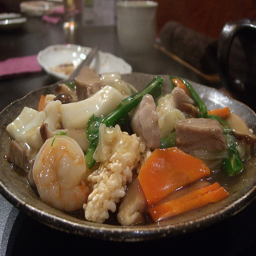
A plate filled with seafood and vegetables is on a table.
A plate of shrimp, carrots, and other vegetables in sauce.
A dinner plate with Asian vegetables and seafood.
A plate of food shown with vegetables, beef and shrimp is shown.
there is a plate of vegetables and shrimp here